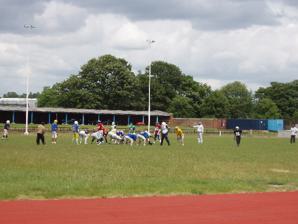
Building: Linford Christie Stadium
Country: United Kingdom
Year built: 1967
The Linford Christie Stadium is an athletics stadium in Wormwood Scrubs , West London , England. Training for an American football team taking place at the stadium in 2005 The venue first opened as the West London Stadium in 1967. It initially had a cinder running track, which was upgraded to a synthetic surface in 1973. In 1993 the stadium was renamed after Olympic 100 metres gold medallist Linford Christie , who often trained at the venue with the Thames Valley Harriers . The stadium was redeveloped further between 2004 and 2006, when additional facilities for sports including football, rugby and hockey were installed. The work was funded by London Borough of Hammersmith and Fulham , the Football Foundation , Chelsea F.C. and Barclays . Chelsea players John Terry and Shaun Wright-Phillips attended the re-opening. The video for " So Many Roads " by Example was filmed here in 2007. As part of the £1m Coronation Youth Fund, the stadium was awarded £250,000 towards a refurbishment including new floodlights and resurfacing of their two athletics tracks. Works commenced in 2024. References